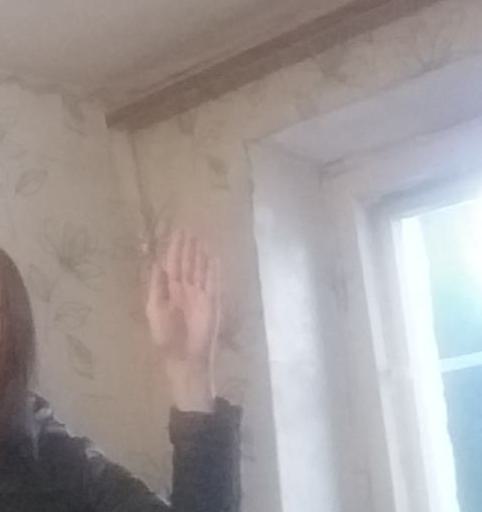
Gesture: stop